Buddy Deppenschmidt

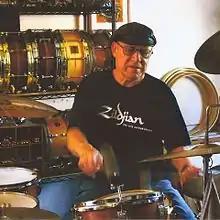

William Henry Deppenschmidt (February 16, 1936 – March 20, 2021) was an American jazz drummer.